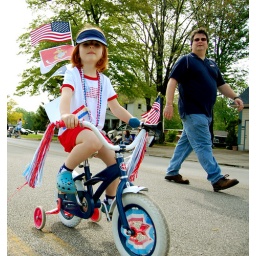
cute-eh no. 1 riding bike down center ridge road in the memorial day parade. for the NR Press